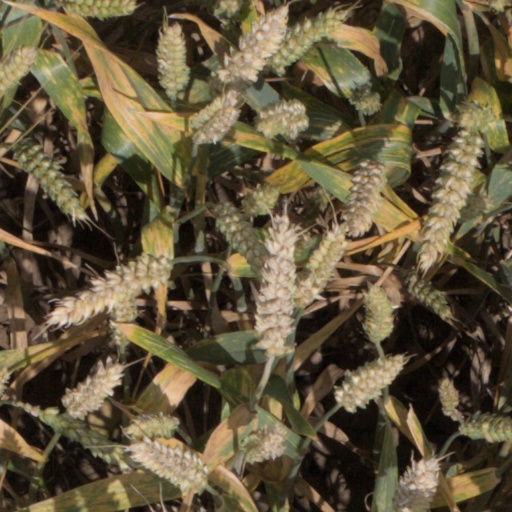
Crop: wheat